A.P. Indy

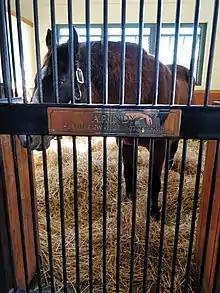
A.P. Indy in January 2017 after he was pensioned.

A.P. Indy went on to become a "breed-shaping" sire. For much of his career, he stood for $300,000. He was the leading sire in North America for 2003 and 2006, and was among the top 10 for 10 consecutive years. He sired 88 graded stakes winners and 12 champions. His 12.5% stakes winners to foals ratio is the best among contemporary American stallions of the "big book era".